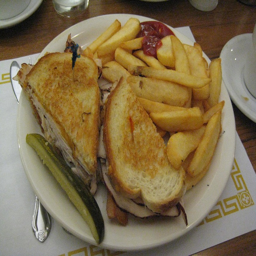
A white plate topped with a cut in half sandwich and French fries.
a sandwich and chips on a white plate
THERE IS APLATE WITH A TURKEY SANDWICH AND FRENCH FRES AND A PICKLE
There is a sandwich, fries, and a pickle on the plate.
a plate of french fries, two sliced sandwiches, and a pickle